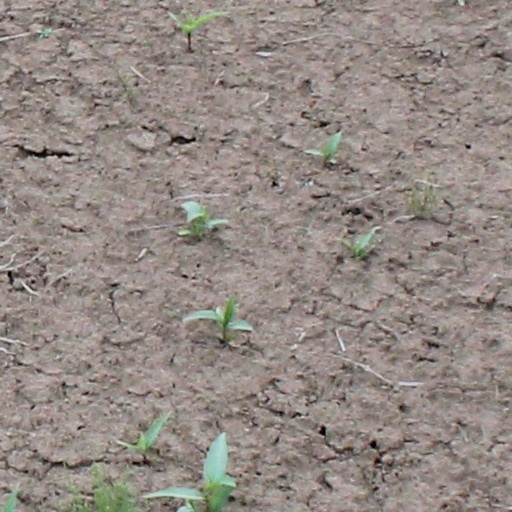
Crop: wheat